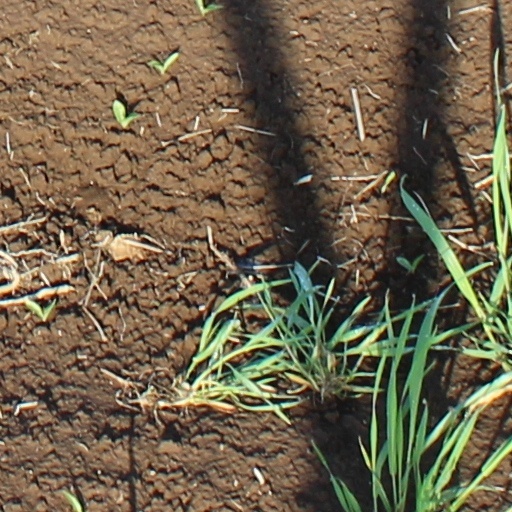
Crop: wheat